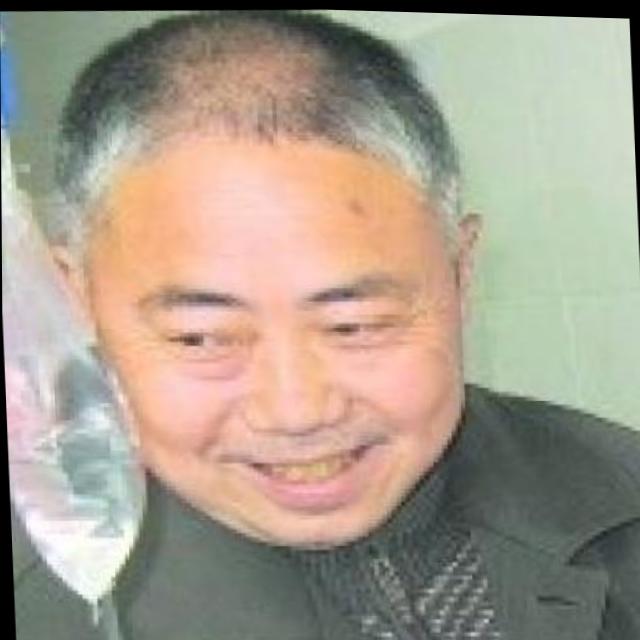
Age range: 45-64